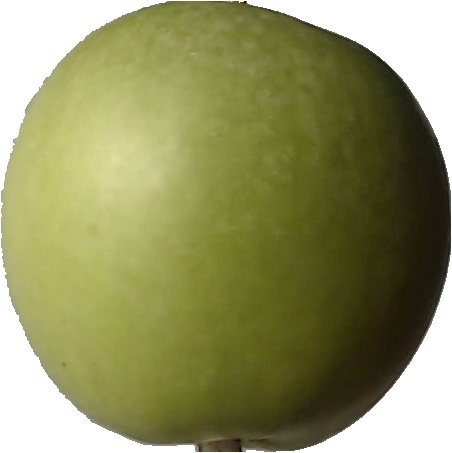
Label: apple_granny_smith_1